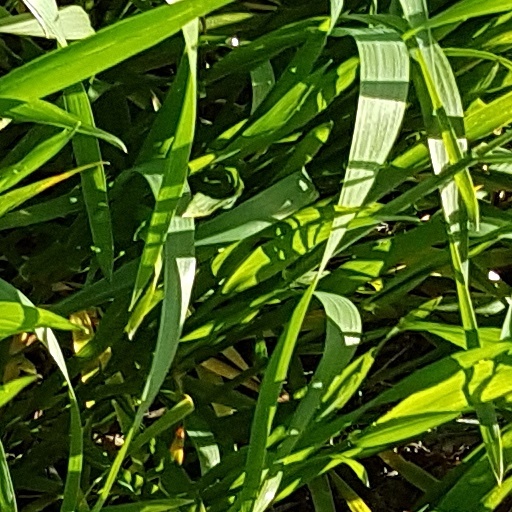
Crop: wheat